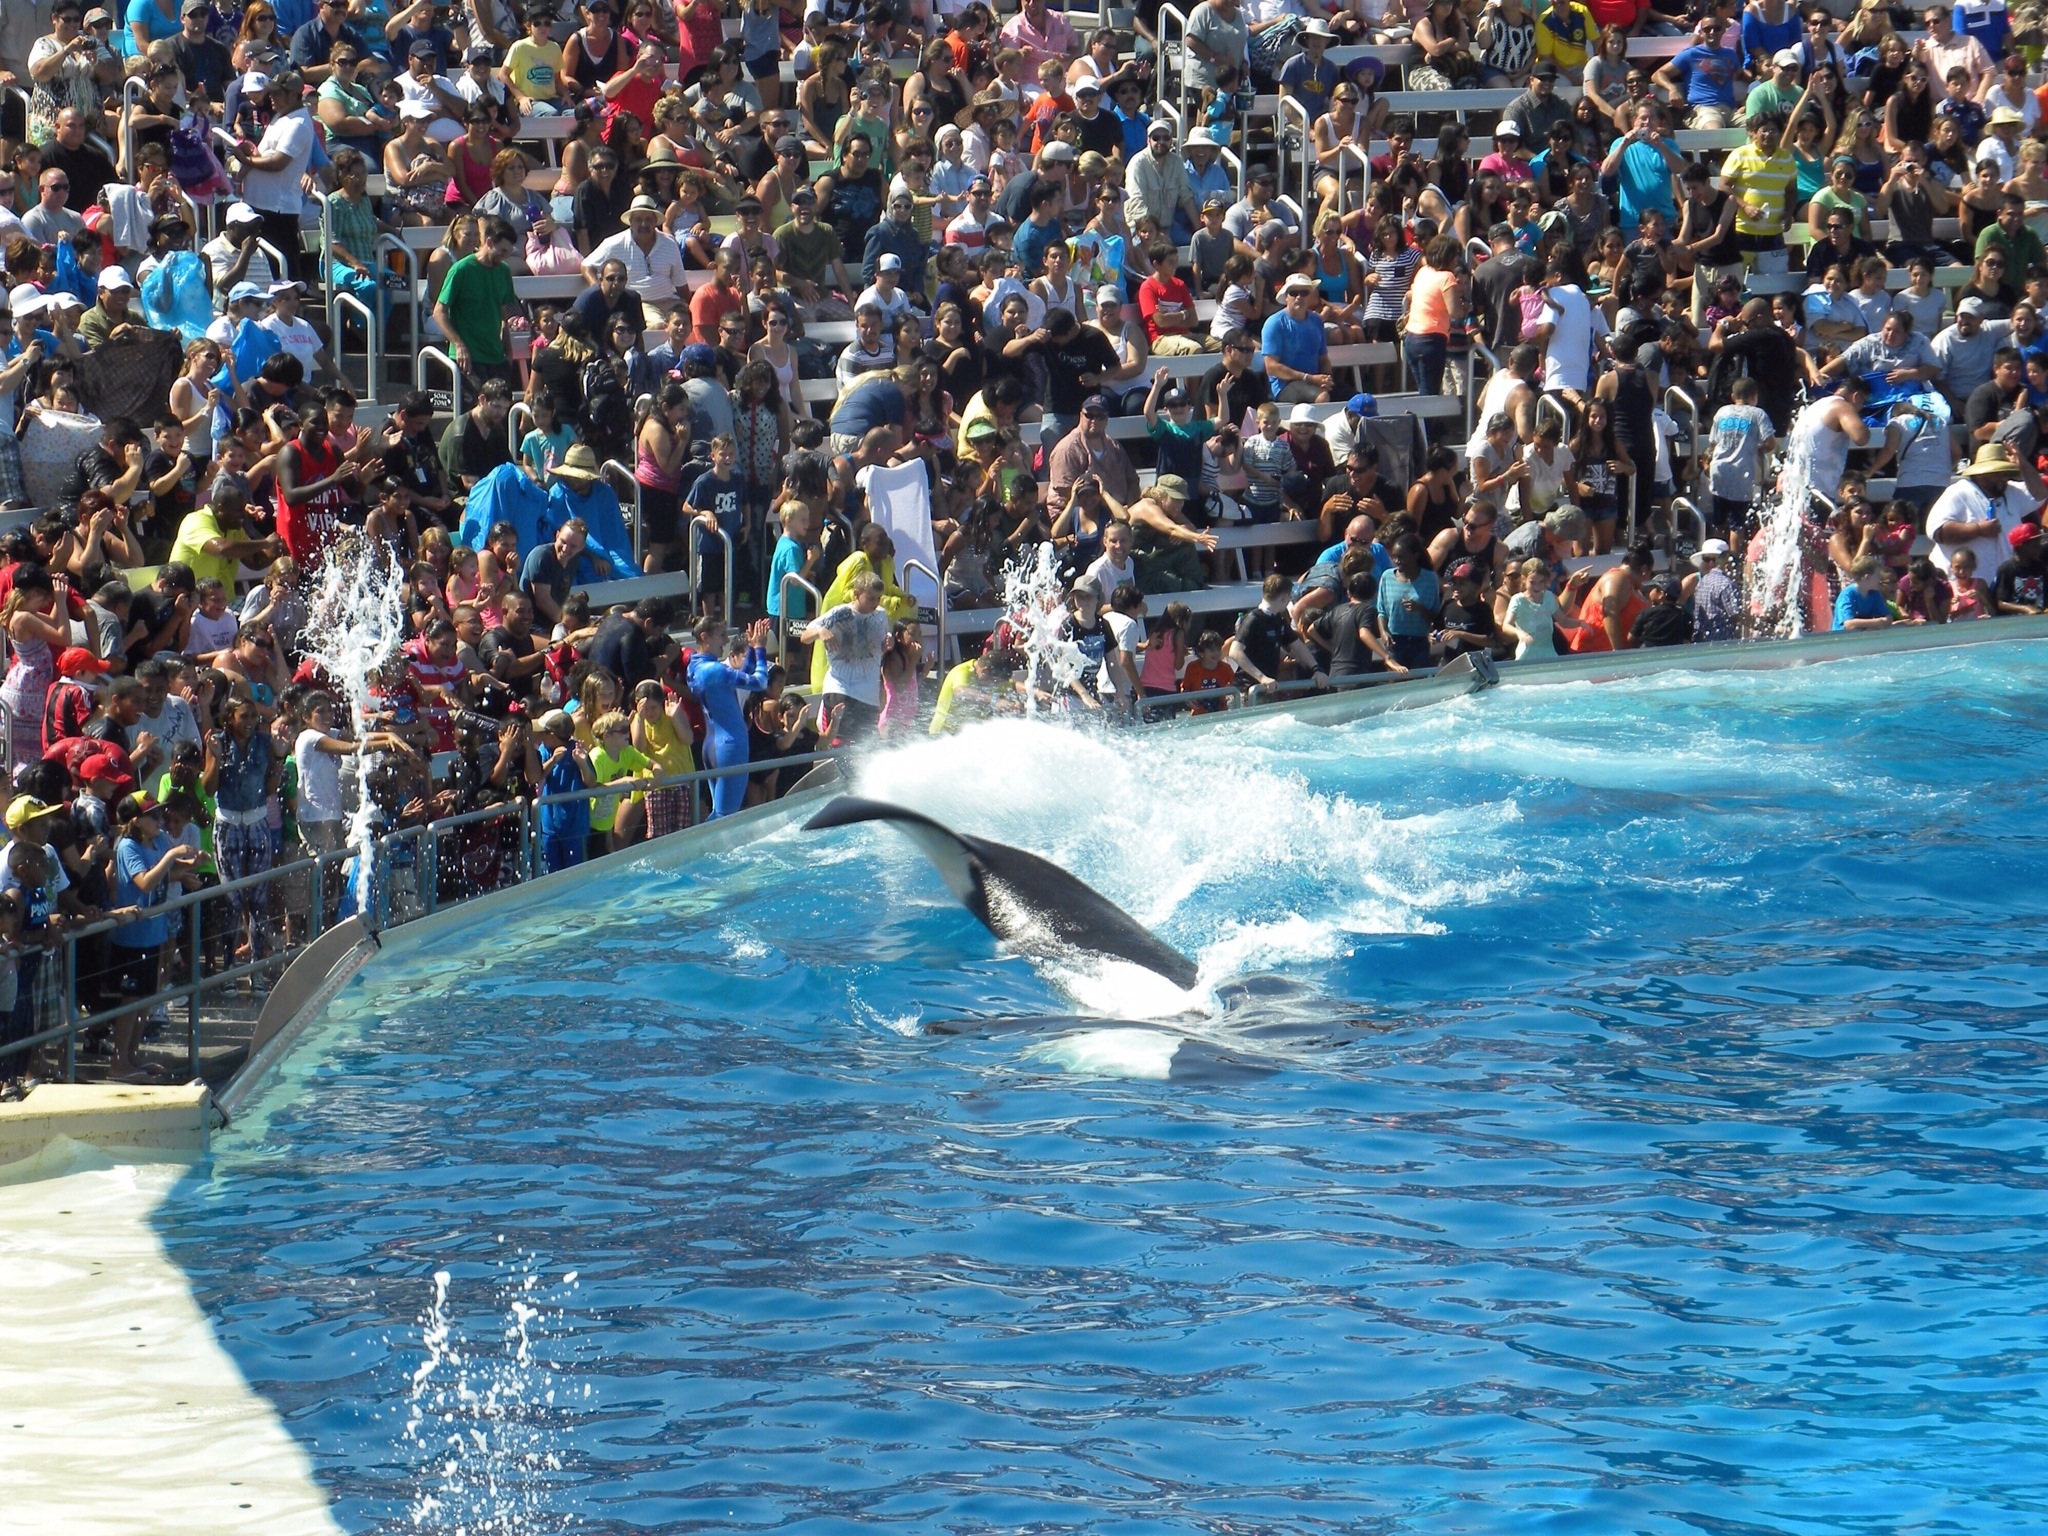
mammal, boating, dolphin, marine mammal, endurance sports, whales dolphins and porpoises